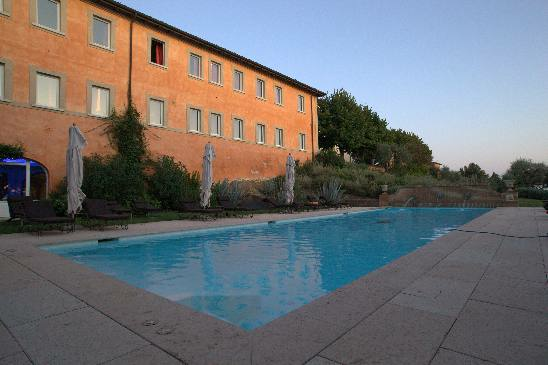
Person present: No